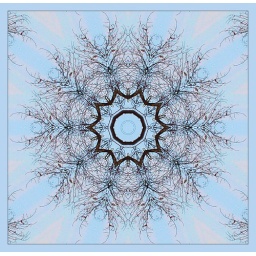
Twiggy tree against pale blue sky.... scoped.